Umeme

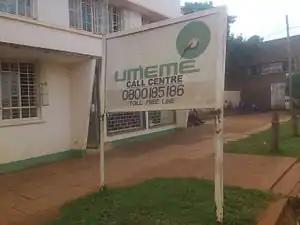
UMEME office

Umeme was formed in 2004 when the government of Uganda leased the Uganda Electricity Distribution Company Limited to a consortium belonging to Globeleq (56 percent), a subsidiary of the Commonwealth Development Corporation of the United Kingdom, and Eskom of South Africa (44 percent). The transfer of assets did not take place until 1 March 2005.